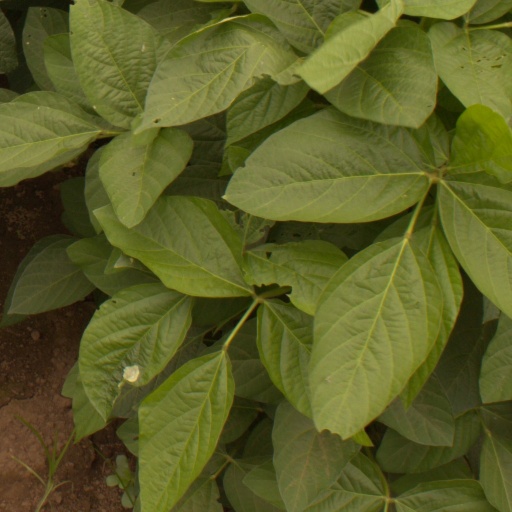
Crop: soybean